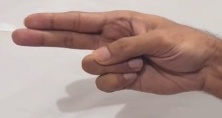
ASL sign: H